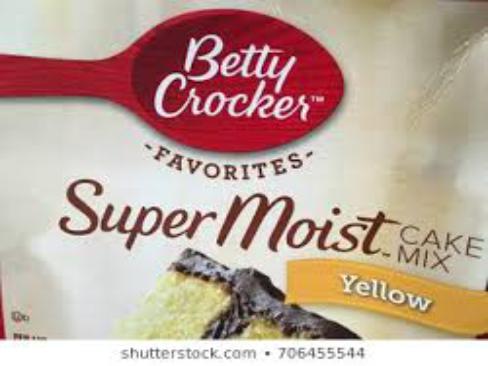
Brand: Betty Crocker
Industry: Clothes